Battle of Novi (1799)

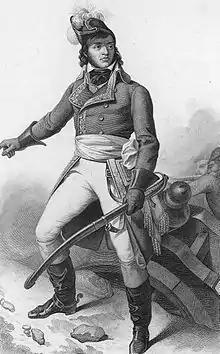
Barthélemy Joubert

The "Army of Italy" was fortunate in having capable generals. Catherine-Dominique de Pérignon led the left wing while Laurent Gouvion Saint-Cyr directed the right wing. Both became Marshals of France under Napoleon along with Joubert's chief of staff Louis Gabriel Suchet and division commander Emmanuel Grouchy. Joubert's generals wished to wait for Championnet's army to come up on their left around 20 August before advancing. However, Joubert believed that his orders to attack from the Directory were imperative and refused to delay. Saint-Cyr's wing moved north through the Bocchetta Pass and Gavi. At Serravalle Scrivia they besieged a castle held by four companies of Austrians. This position had been captured by Pyotr Bagration's 2,100-man Russian advance guard as recently as 9 August. Pérignon's wing had farther to march. This French column pushed some of Bellegarde's troops out of Terzo then swung east through Acqui Terme, Rivalta Bormida and Capriata d'Orba. Saint-Cyr arrived alone at Novi Ligure on 13 August, but Suvorov declined to attack, hoping to lure the French into the plains where his superior cavalry and artillery might prove decisive. That same day contact was established with Pérignon's approaching troops.